Bilbao BBK Live

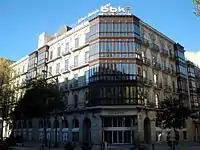
BBK, the main sponsor since 2007.

In early 2007, local savings bank Bilbao Bizkaia Kutxa decided to become an official sponsor for the festival, as part of the actions for its 100th anniversary celebration campaign. As a result, the festival's name was changed to "Bilbao BBK Live". Unlike other sponsorship renamings, where the sponsor's name is usually dropped in an informal context, this festival is commonly referred to as "the BBK Live" or simply "the BBK". The second edition enjoyed a "significant budget rise", and the area designated for the stages and camping was also increased from 70,000 to 110,000 m. The 2007 edition was also the first (and currently only) to be celebrated in June, a decision took based on the "European summer festival calendar". An extra date was also added, spanning two weekends, 21-22 and 28–29 June. American bands Red Hot Chili Peppers, Metallica, Incubus, New York Dolls, My Chemical Romance, and British heavy metal band Iron Maiden were among the international headliners for this edition, meanwhile local rock band Fito & Fitipaldis stood out among Spanish acts, and received the largest audience of the event. Over 95,000 people attended the event, and produced an economical impact estimated in 13 million euros.